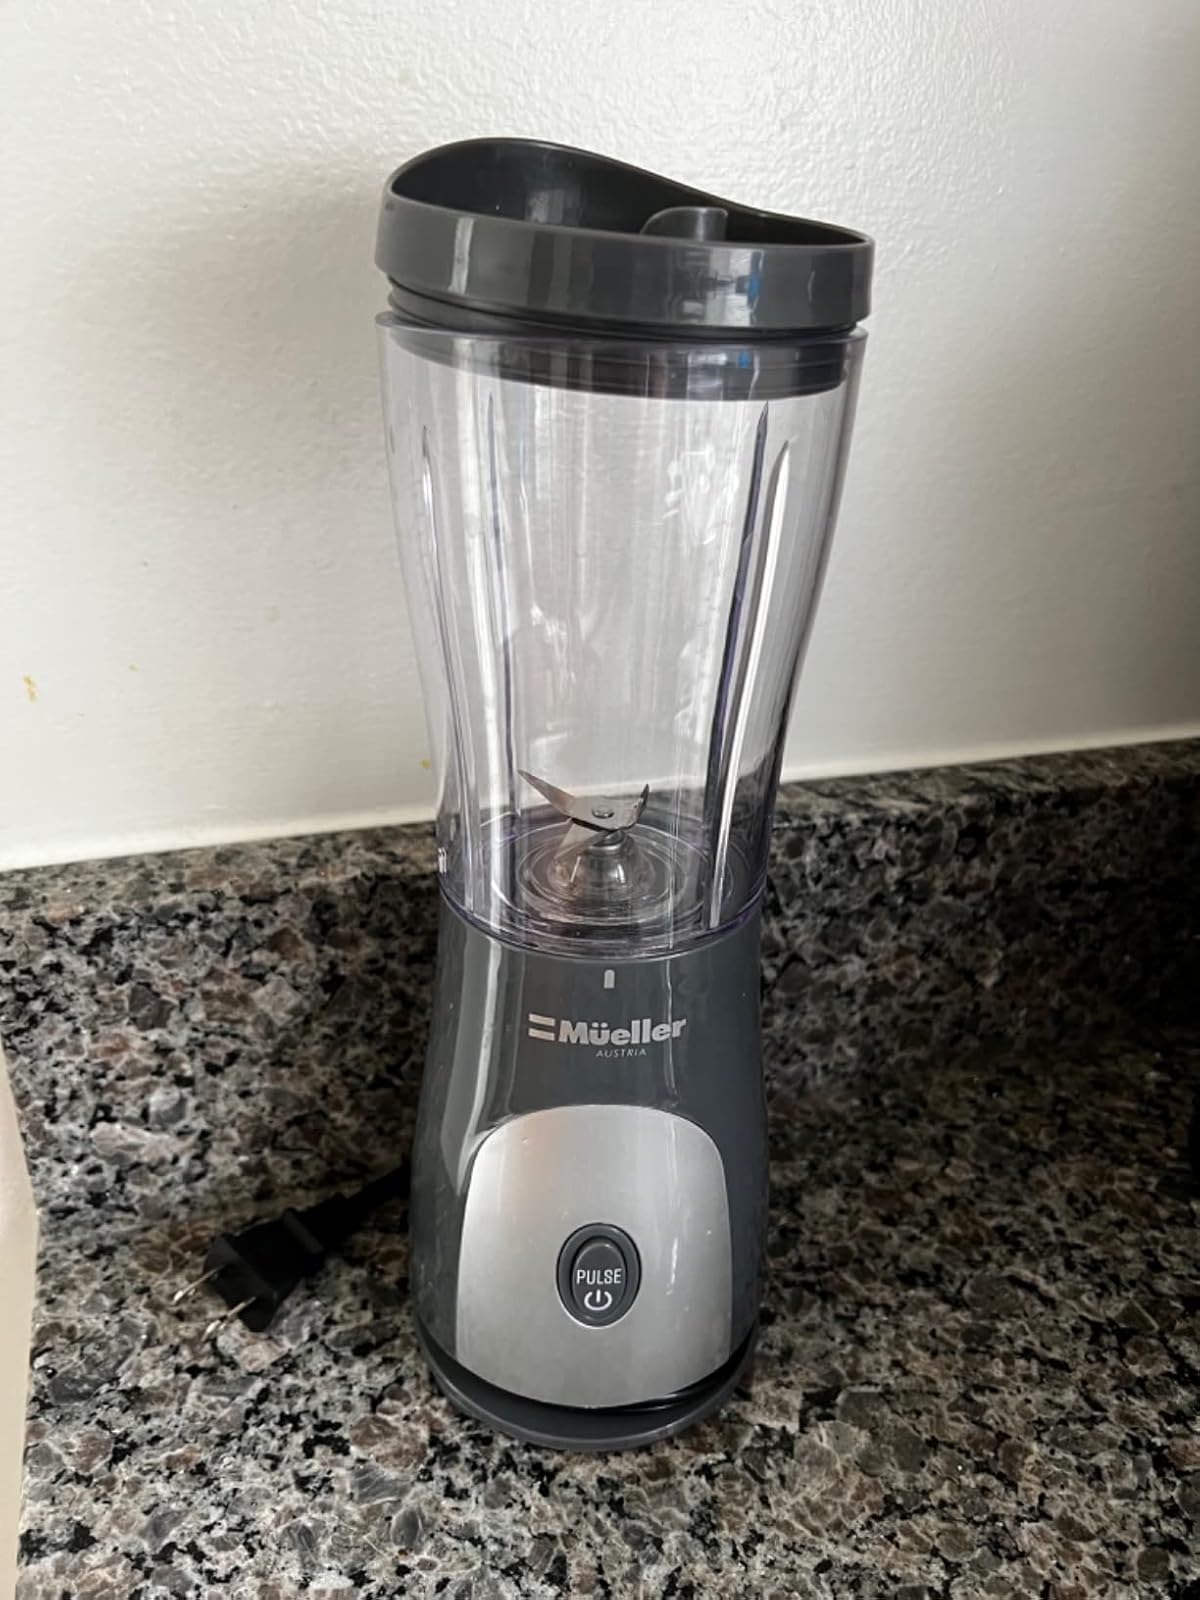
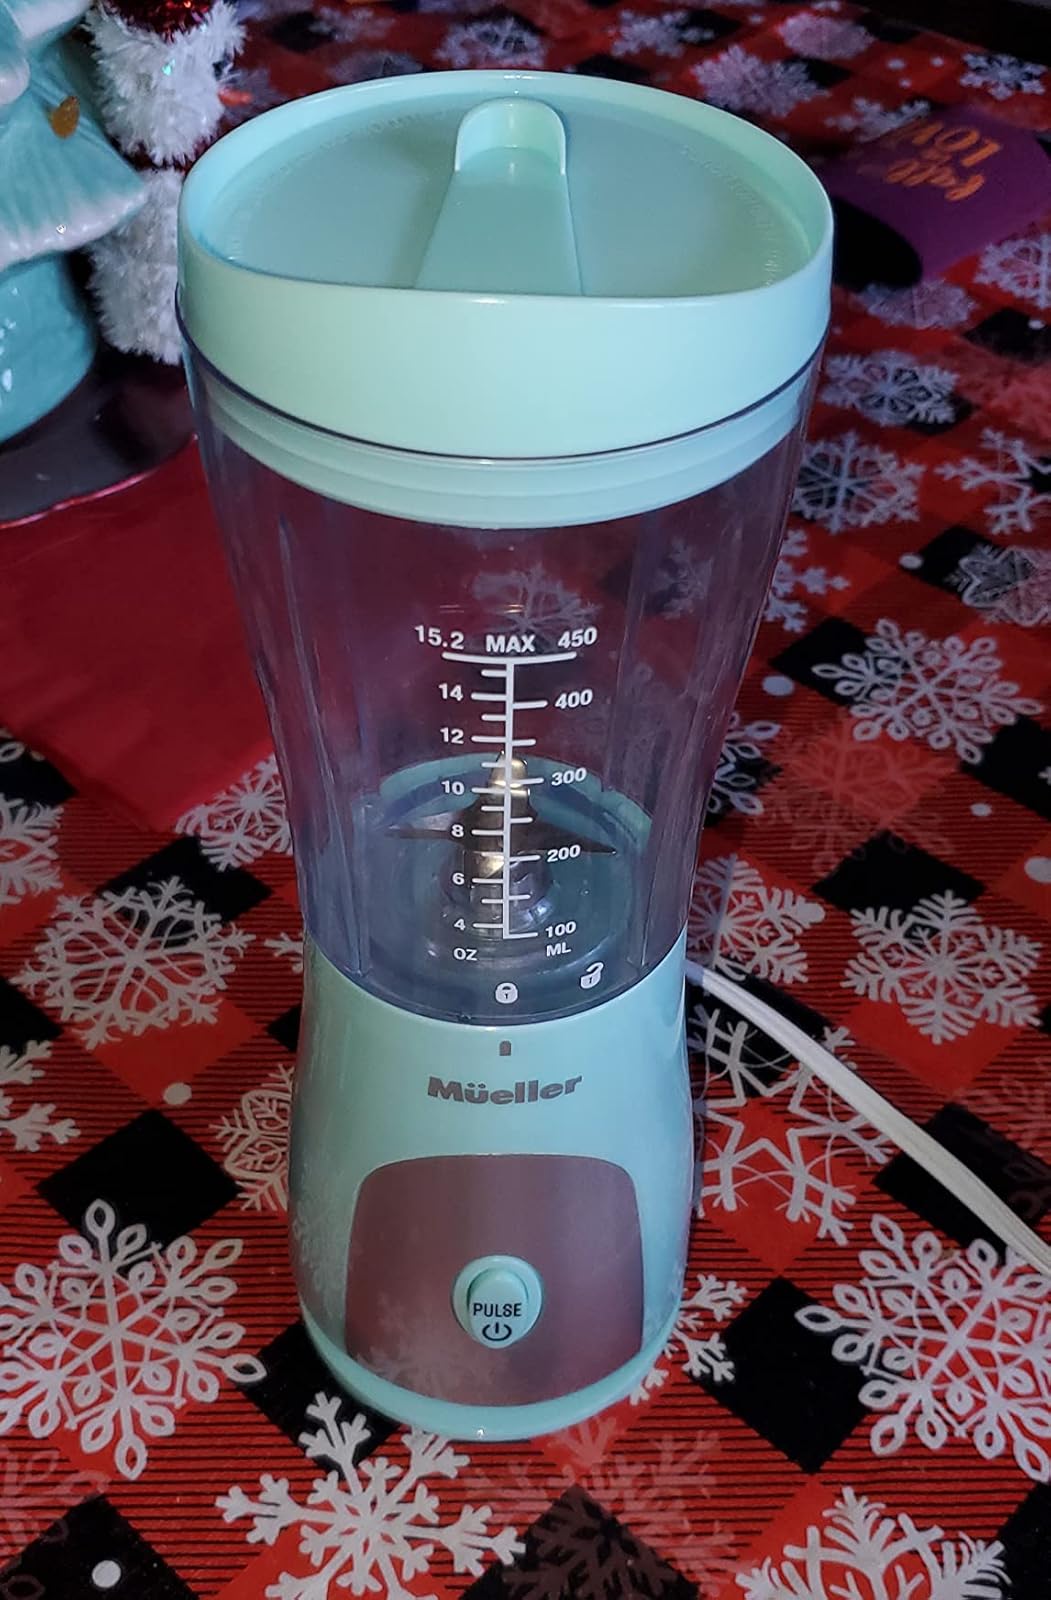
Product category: items_blender
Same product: no